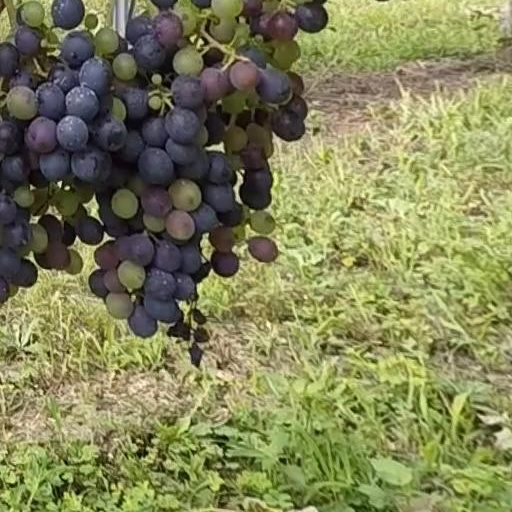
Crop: grape